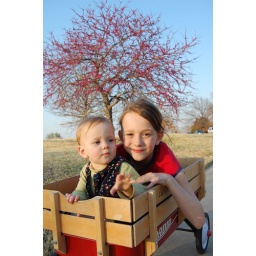
red wagon, red shirt, redbud, red flowers on blue dress over green shirt. Manually powered princess puller.